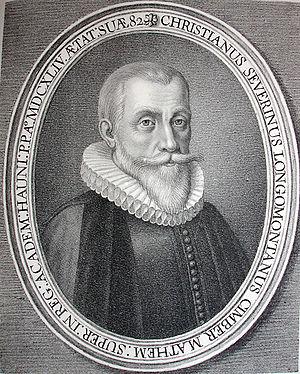
Octobre